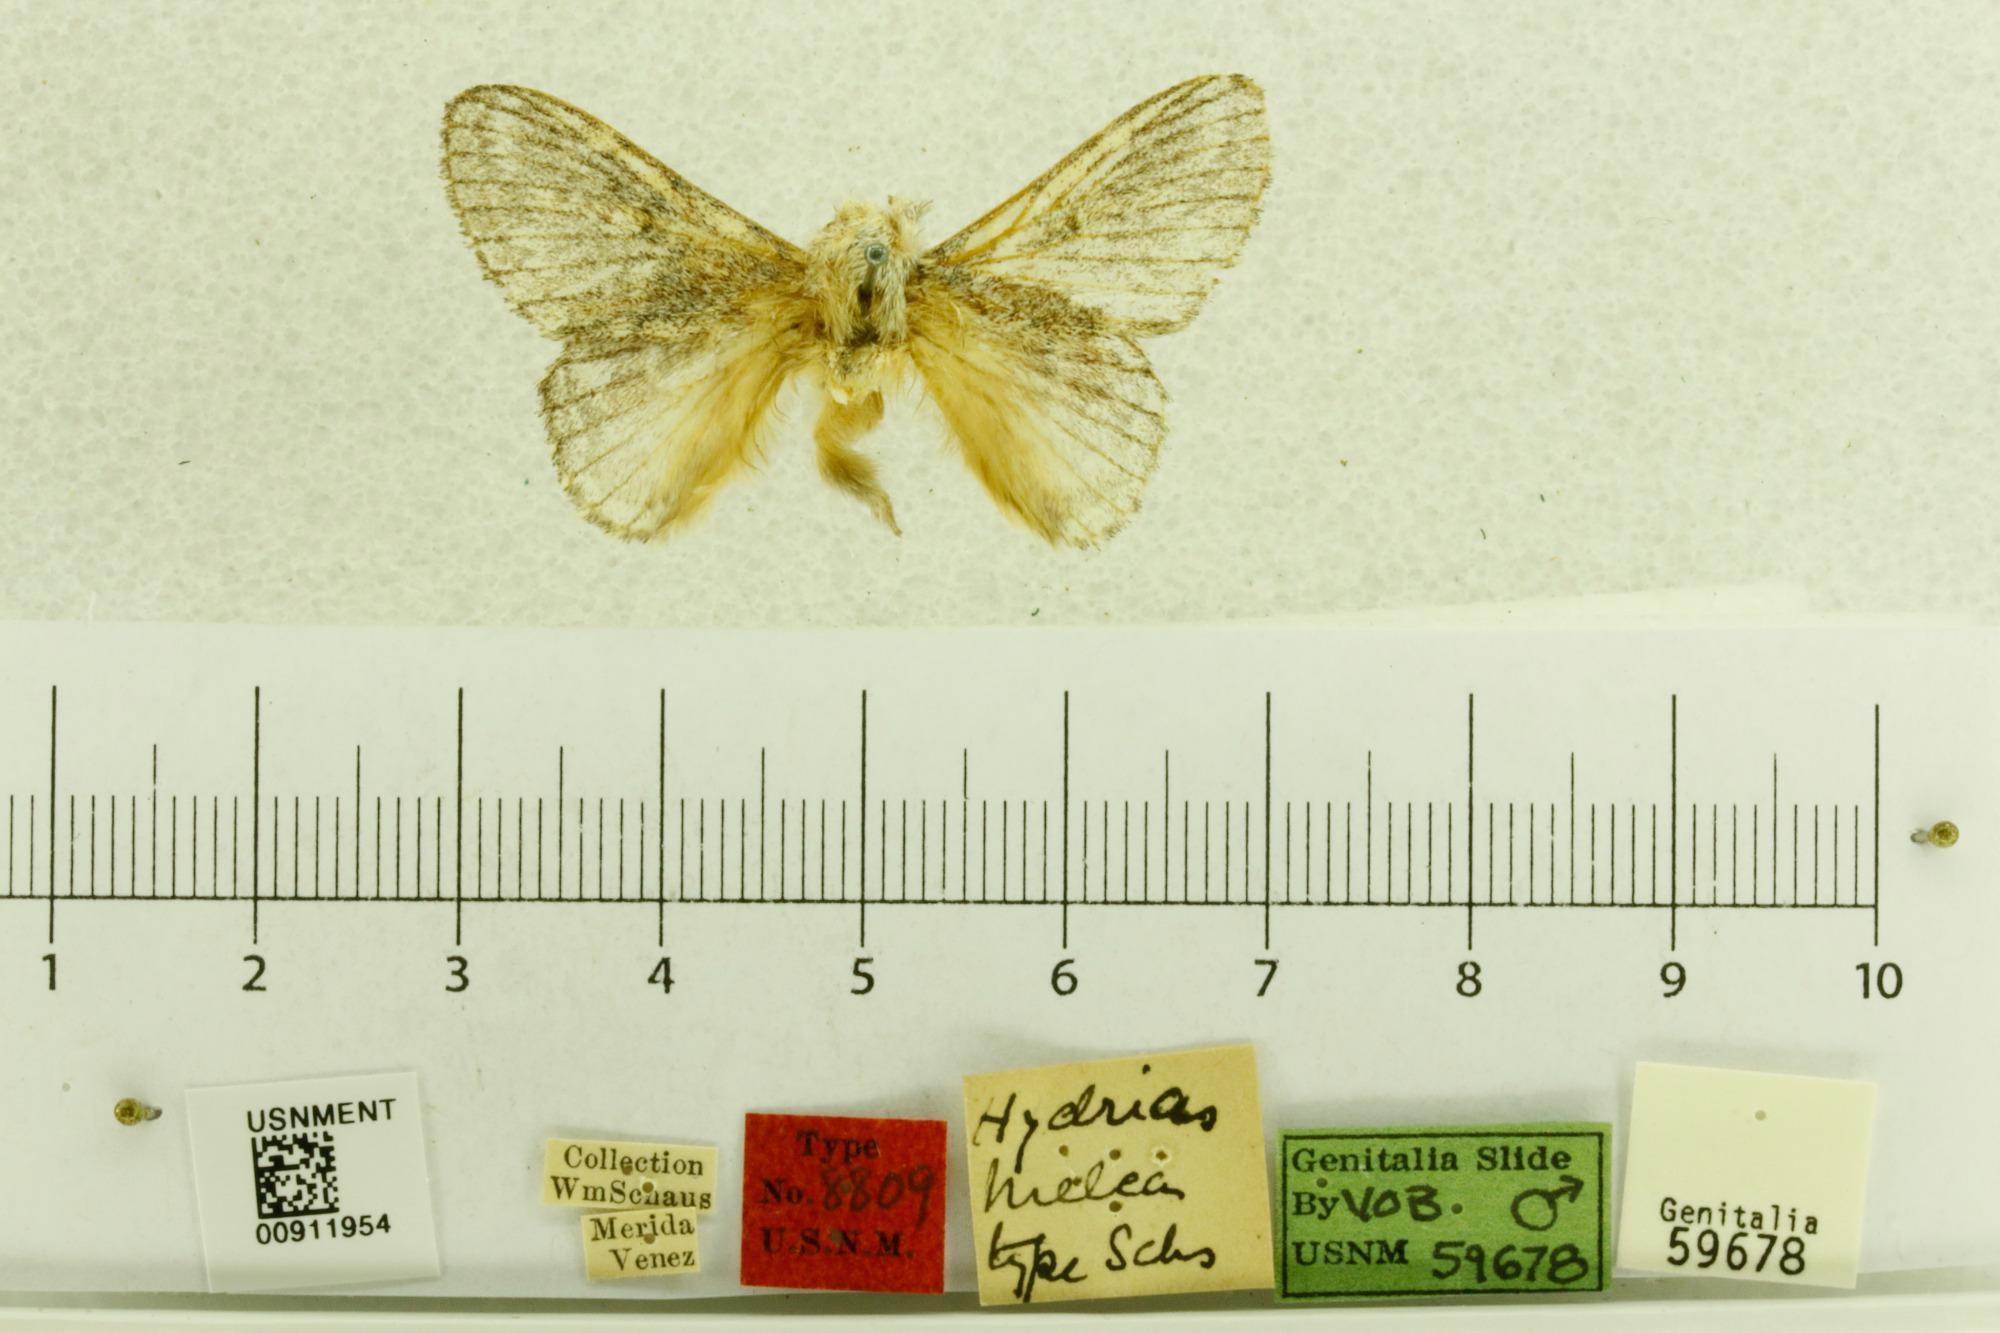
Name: Claphe melca
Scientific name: Claphe melca Schaus, 1905
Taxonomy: Animalia, Arthropoda, Insecta, Lepidoptera, Lasiocampidae
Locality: Merida, Venezuela